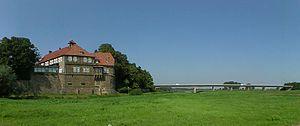
Petershagen est une commune de l'arrondissement de Minden-Lübbecke dans la Rhénanie-du-Nord-Westphalie, en Allemagne.